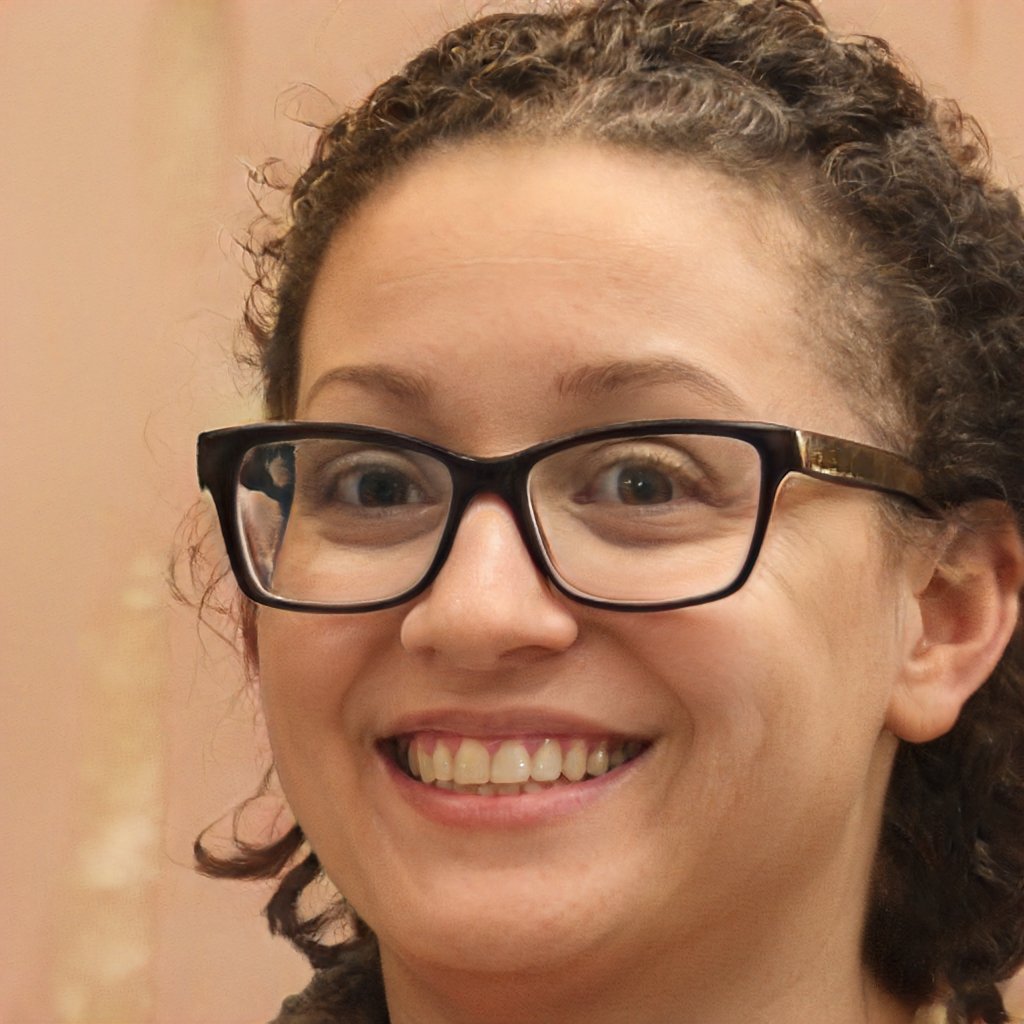
Label: Colored